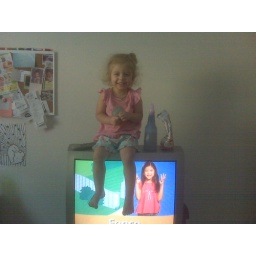
Yes, there is a girl doing sign language underneath Lyra. FENCE!